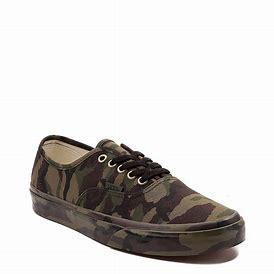
Brand: Vans
Model: Authentic Skate